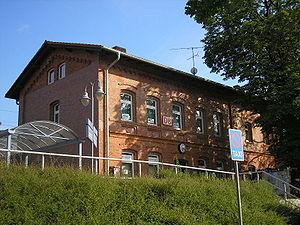
Sömmerda est une ville située dans le Land de Thuringe, à 20 km au nord d'Erfurt. Longtemps réputée pour sa manufacture d'armes, elle est aujourd'hui un pôle privilégié dans le domaine de l'industrie électrotechnique.